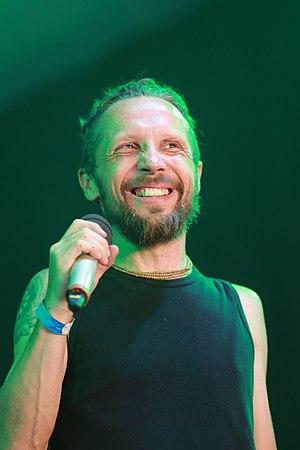
Mirosław ""Smalec/MADHU"" Malec au Pol'and'Rock Festival de 2018.